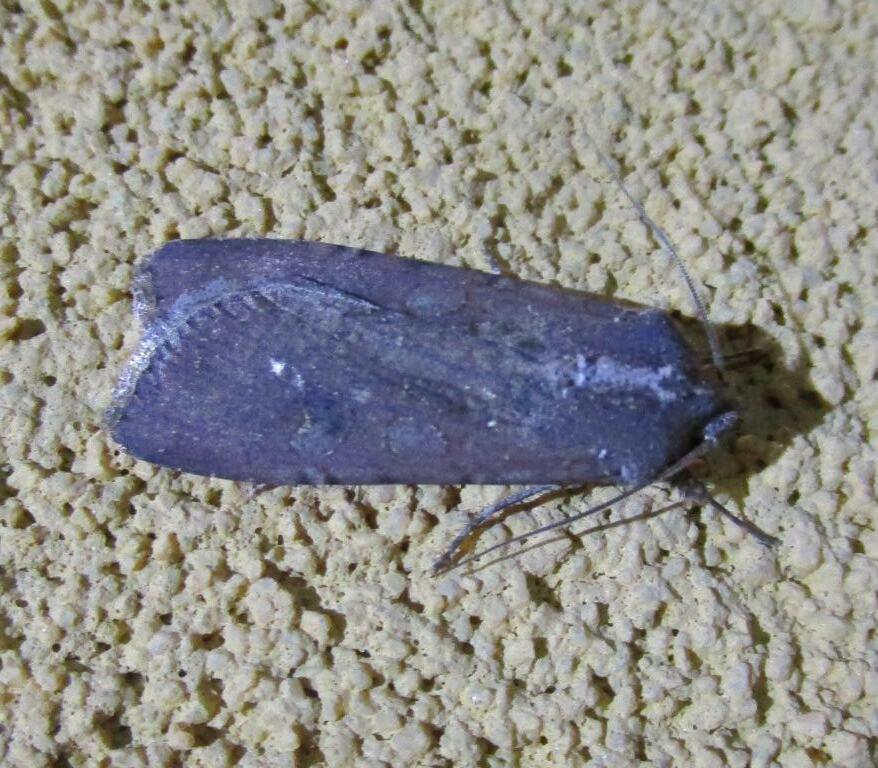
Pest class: cutworms